List of companies headquartered in Northern Virginia

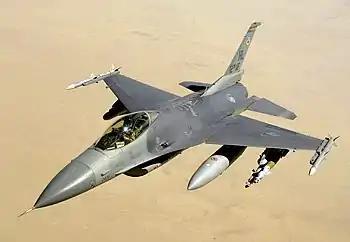
The General Dynamics F-16, originally designed in the 1970s, is still in use by air forces around the world.

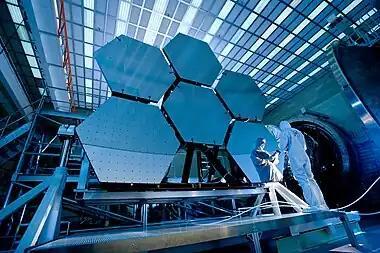
Northrop Grumman is the primary contractor for the James Webb Space Telescope, the successor to the Hubble Space Telescope and Spitzer Space Telescope.

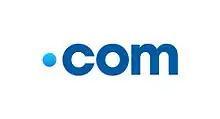
.com is one of several top-level domains operated by Verisign.

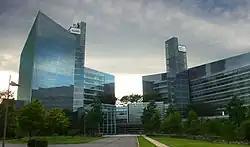
Gannett Company is the largest newspaper publisher in the nation, and the largest owner of CBS and NBC affiliate TV stations.

Government contracting companies (including defense contracting companies) may be involved in various fields, such as financial services, healthcare, information technology, mercenaries, science, and space technology, sometimes all within the same company. Some of the following companies may only derive a minority of their income from government contracting, but are listed here for organizational purposes.